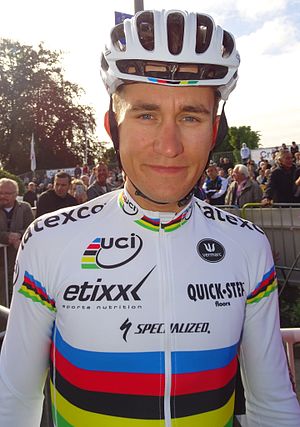
Michał Kwiatkowski
Michał Kwiatkowski er en polsk professionel cykelrytter, som kører for det professionelle cykelhold Ineos.